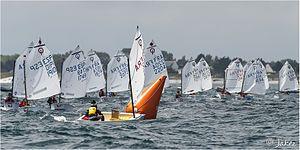
L’Optimist est une classe de petit dériveur en solitaire, conçue en 1947 pour l'usage des enfants. Généralement construit en fibre de verre, l'Optimist est utilisé pour l'initiation à la voile et pour la pratique de régates.